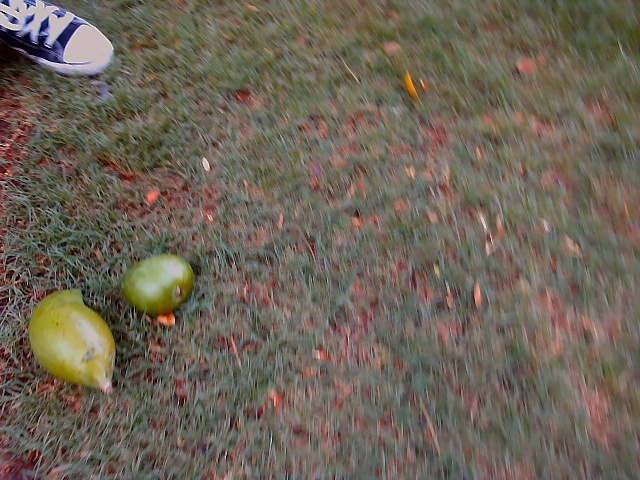
Label: Raw_Mango